The Greasy Strangler

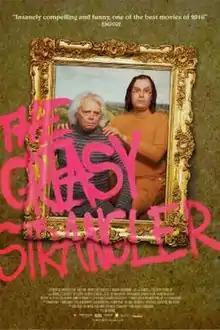
Theatrical release poster

The Greasy Strangler is a 2016 American black comedy horror film directed by Jim Hosking, and written by Hosking and Toby Harvard. The film stars Michael St. Michaels, Sky Elobar, Elizabeth De Razzo, Gil Gex, Abdoulaye NGom and Holland MacFallister. The film was released on October 7, 2016, by FilmRise.